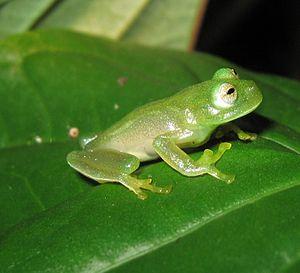
Vitreorana est un genre d'amphibiens de la famille des Centrolenidae.
Vitreorana eurygnatha est une espèce d'amphibiens de la famille des Centrolenidae.